Yuji Hino

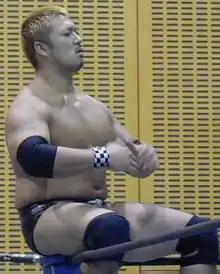
Hino in August 2010

Hino started off 2010 by teaming with Shiori Asahi to win the Kaientai Dojo Tag League, defeating the team of Daigoro Kashiwa and Kengo Mashimo in the finals. On March 17, Hino and Saburo Inematsu defeated Brahman Kei and Brahman Shu to win the WEW Hardcore Tag Team Championship. On April 2 at "evolution8", Hino and Inematsu defeated Daigoro Kashiwa and Kengo Mashimo to not only successfully defend the WEW Hardcore Tag Team Championship, but to also win the Strongest-K Tag Team Championship. They would go on to lose the Strongest-K Tag Team Championship to Kaji Tomato and Taishi Takizawa on May 5. Hino's impressive 2010 continued the following summer, when, on July 11, he defeated Kengo Mashimo in the finals to win the 2010 Strongest-K Tournament. As a result, Hino was granted a shot at the Strongest-K Championship, which he went on to win, defeating Kazma on August 15. On October 17, Hino's stable Omega decided to mutually disband. On November 23, Hino made his first successful defense of the Strongest-K Championship, defeating tag team partner Saburo Inematsu. On December 25, Hino also successfully defended the title against Taishi Takizawa. The year ended with Hino being named Kaientai Dojo's 2010 Wrestler of the Year, while his title win over Kazma was ranked the Match of the Year.